Gaspar van der Hagen

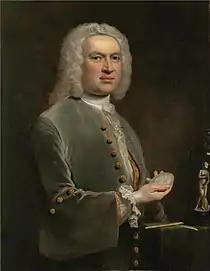
"Gaspar van der Hagen" by Joseph Highmore

Gaspar van der Hagen or Gaspar Vanderhagen (circa 1700, Antwerp - 1769, York) was a Flemish sculptor and ivory carver. It is possible he should be identified with the ivory carver signing his works with the monogram G. VDR. He is only known for his work created during his stay in England where he was an assistant in the workshop of the prominent Flemish sculptor John Michael Rysbrack. He is known for his portrait busts and portrait medals carved in ivory.